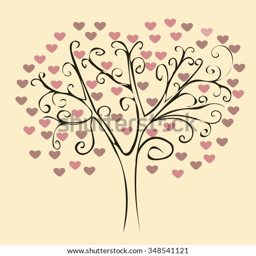
patterned tree with red hearts .